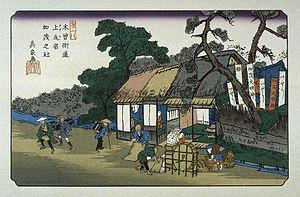
Les Soixante-neuf Stations du Kiso Kaidō sont une série d'estampes japonaises ukiyo-e créées par Utagawa Hiroshige et Keisai Eisen entre 1834-1835 et 1842. Cette série représente l'ensemble des étapes de la grande route de Kiso Kaidō, allant d'Edo, où réside alors le shogun, à Kyōto, où réside l'empereur.
Ageo-shuku était la cinquième des soixante-neuf stations du Nakasendō. Elle est située dans la ville actuelle d'Ageo, préfecture de Saitama au Japon.
Un salon de thé est un endroit public de détente dans lequel est vendu du thé en vrac que l'on peut le plus souvent goûter sur place. Des pâtisseries et des gâteaux sucrés ou salés y sont également proposés en guise d'accompagnement. Certains salons de thé mettent à la disposition des clients des chichas. Ces structures sont majoritairement présentes au Moyen-Orient et en Asie.